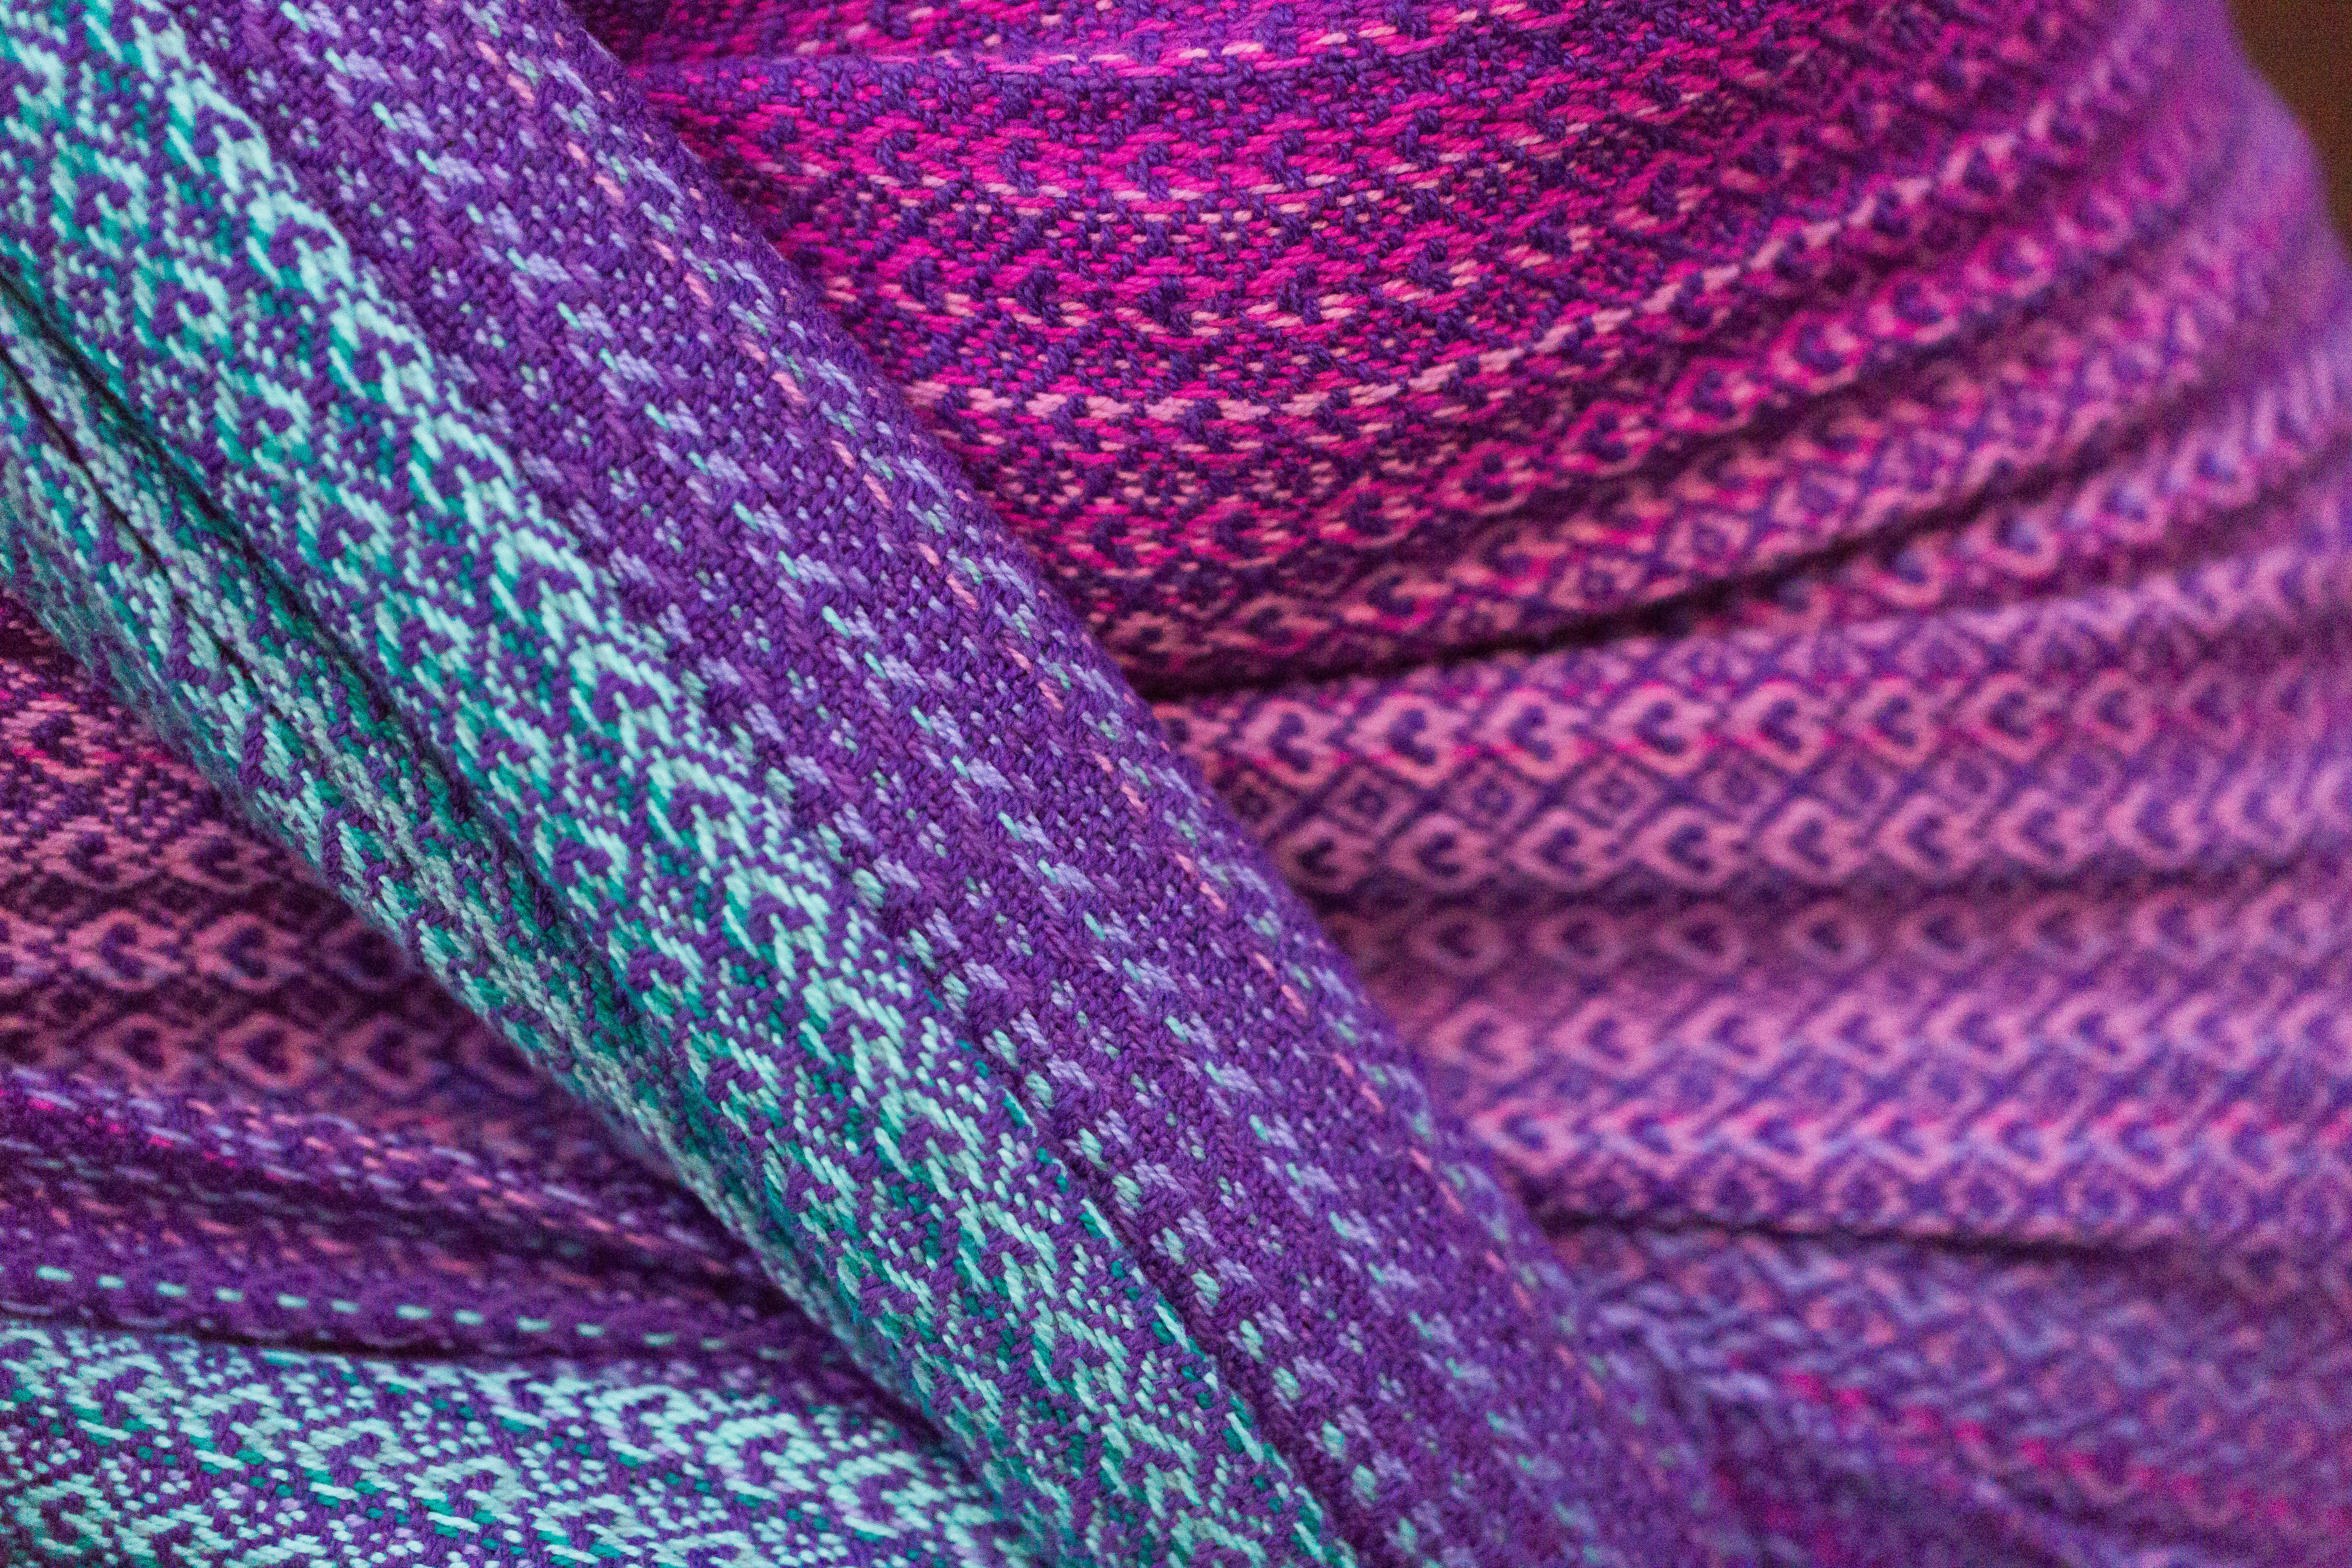
purple, bear, love, close, wool, material, binding, thread, woolen, knitting, textile, family, art, children, handmade, trust, magenta, give, unique, recovered, sling, at the heart of, fashion accessory